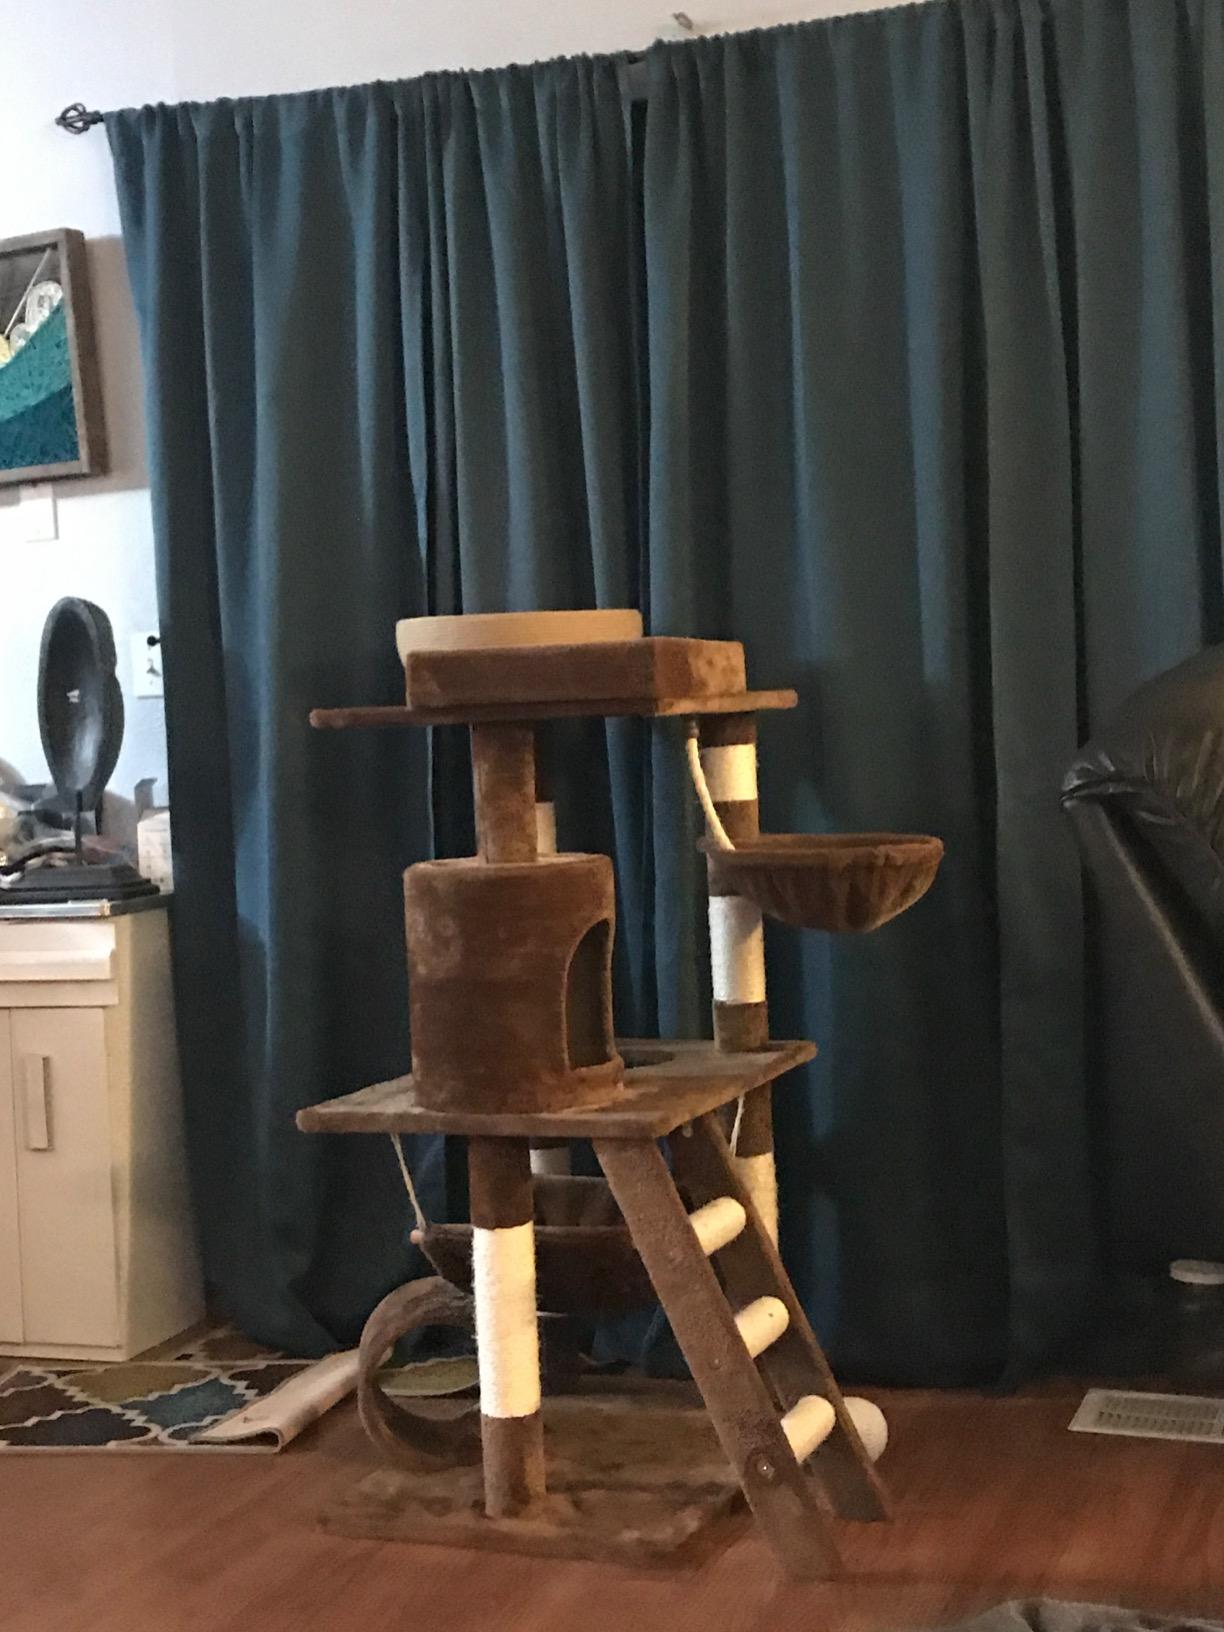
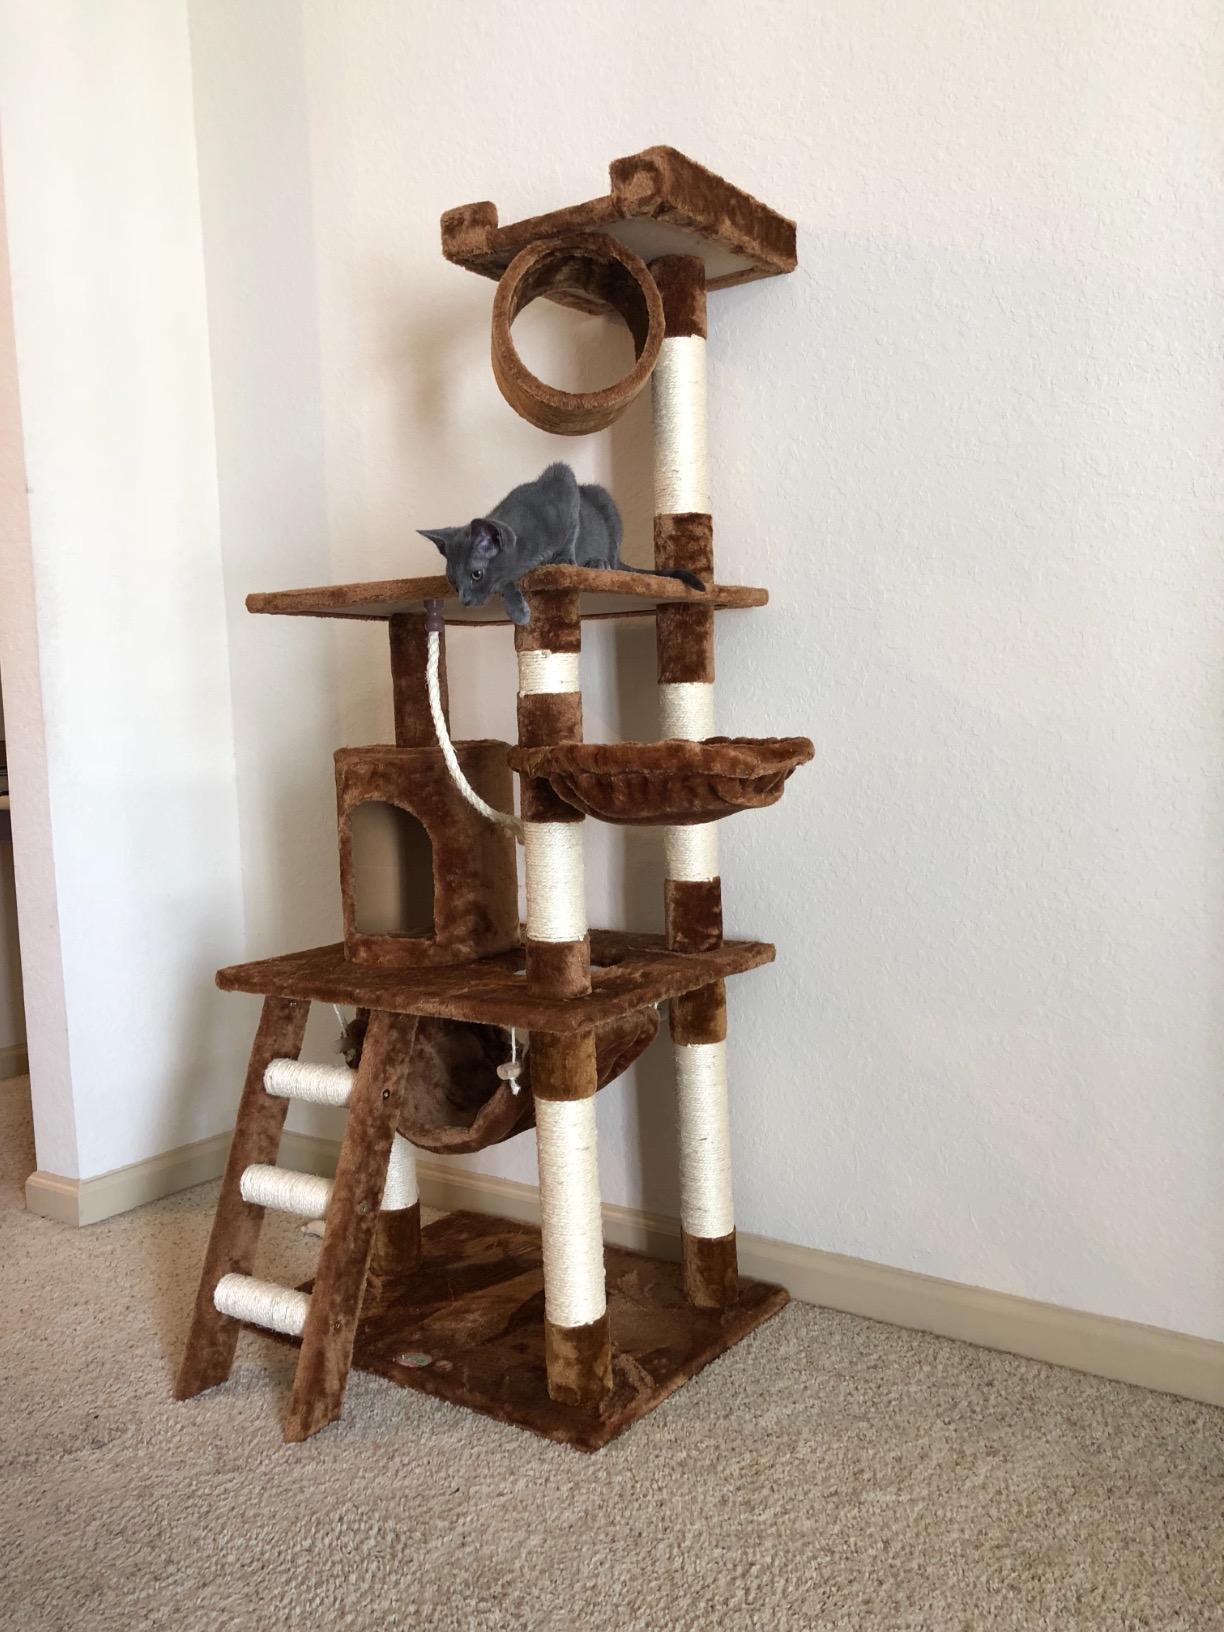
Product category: items_cat tree
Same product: yes